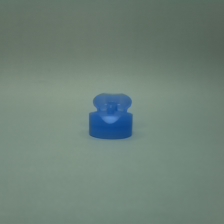
Color: blue
Cap type: flip-top cap